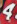
Number: 4